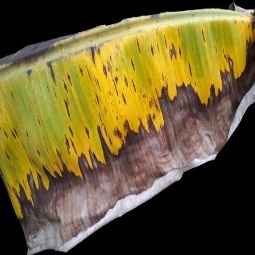
Label: Potassium